Critical micelle concentration

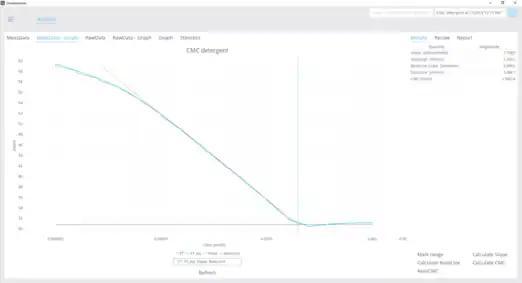
CMC is most typically measured by plotting surface tension versus surfactant concentration in an automated measurement.

The other situation arises in detergents. One initially starts off with concentrations greater than CMC in water and on adding fabric with large interfacial area, the surfactant concentration drops below CMC and no micelles remain at equilibrium. Therefore, the solubilization plays a minor role in detergents. Removal of oily soil occurs by modification of the contact angles and release of oil in the form of emulsion.